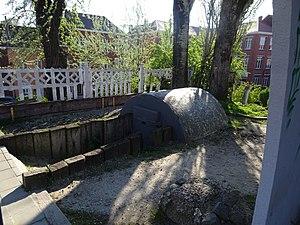
Abri anti-aérien construit gare de Forest-Est, vraisemblablement construit lors de la seconde guerre mondiale. Démoli en 2020.
La gare de Forest-Est est une gare ferroviaire belge de la ligne 124, de Bruxelles-Midi à Charleroi-Sud, située sur le territoire de la commune de Forest dans la région de Bruxelles-Capitale.
Un abri anti-aérien est un abri destiné à servir de refuge en cas de raid aérien ennemi et, donc, de menace de bombardement.